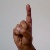
The image shows a hand gesture representing the letter 'D' in Indian Sign Language.